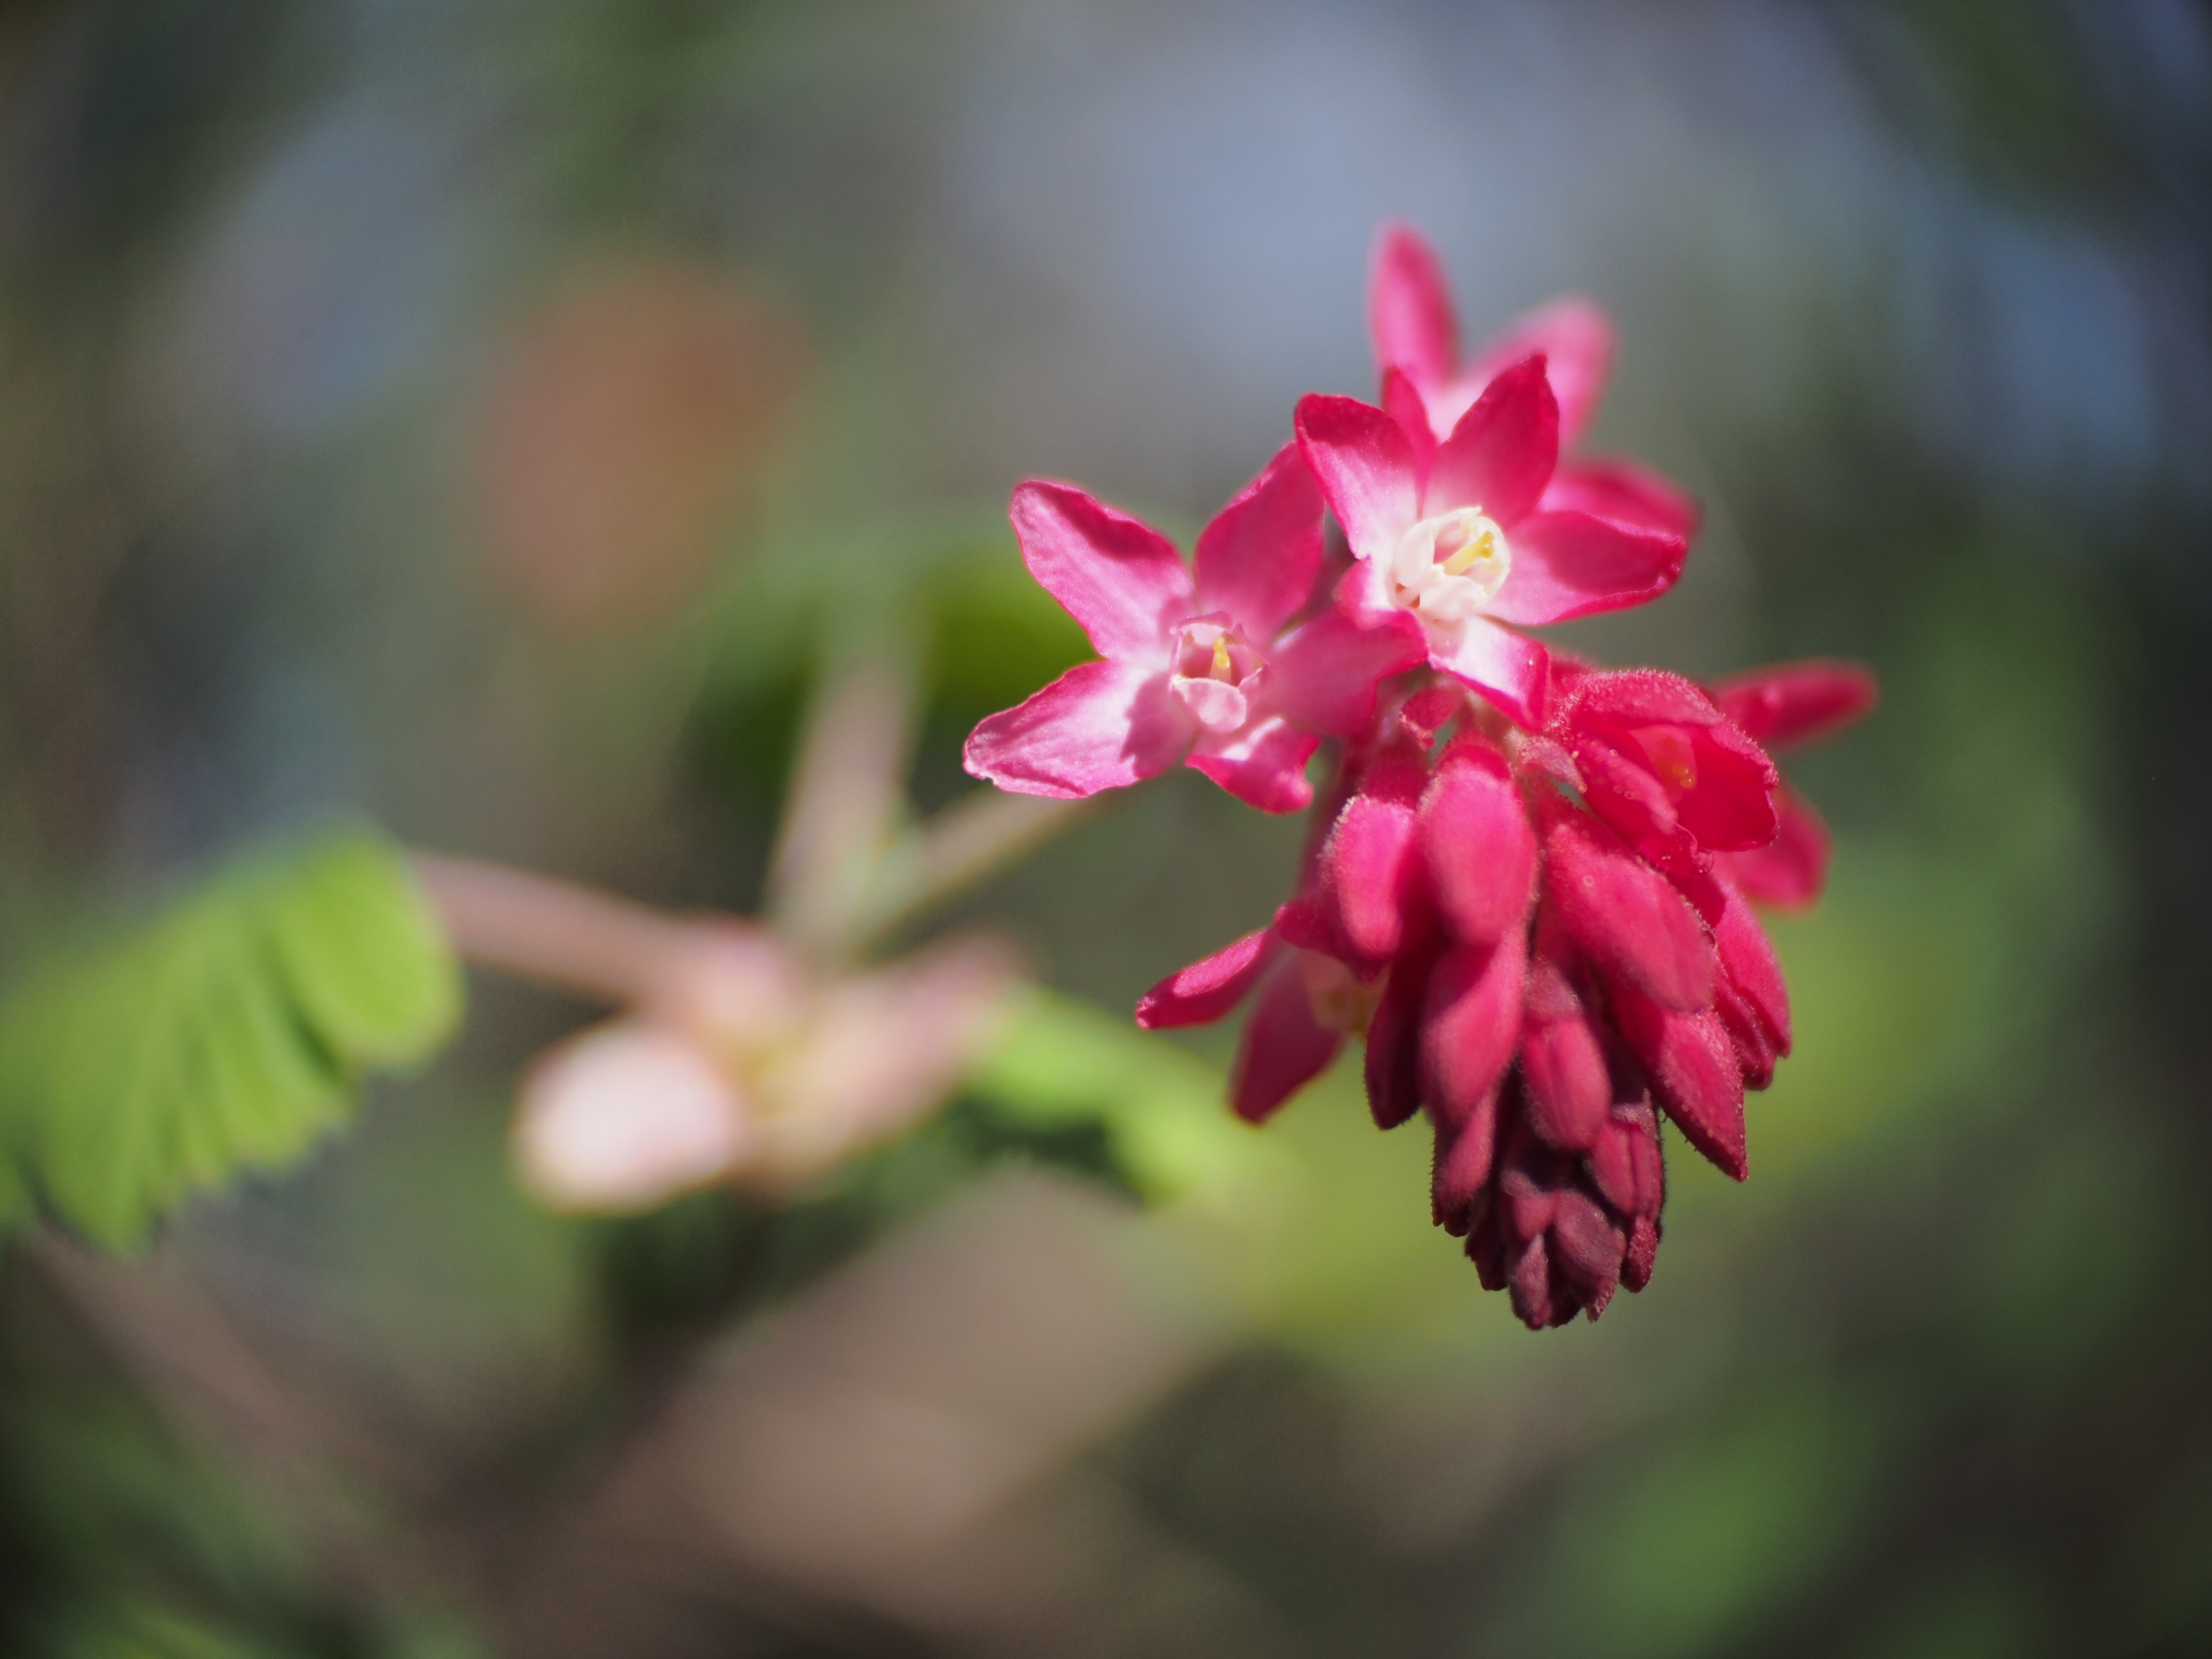
nature, blossom, bokeh, plant, photography, leaf, flower, petal, macro, botany, flora, wildflower, close up, cctv, wildflowers, wideopen, cmountlens, macro photography, macroextensiontube, cctv25mmf14, flowering plant, land plant